Visalia Municipal Airport

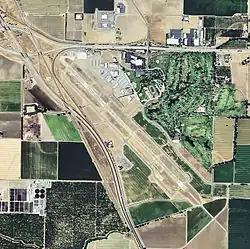
USGS 2006 orthophoto

Visalia Municipal Airport was the first airport in Tulare County, California, United States, designated in 1929. The airport is west of downtown Visalia. The airport is eligible for the Essential Air Service program, but has no scheduled air service, and is not eligible to request funding for service until April 30, 2026.